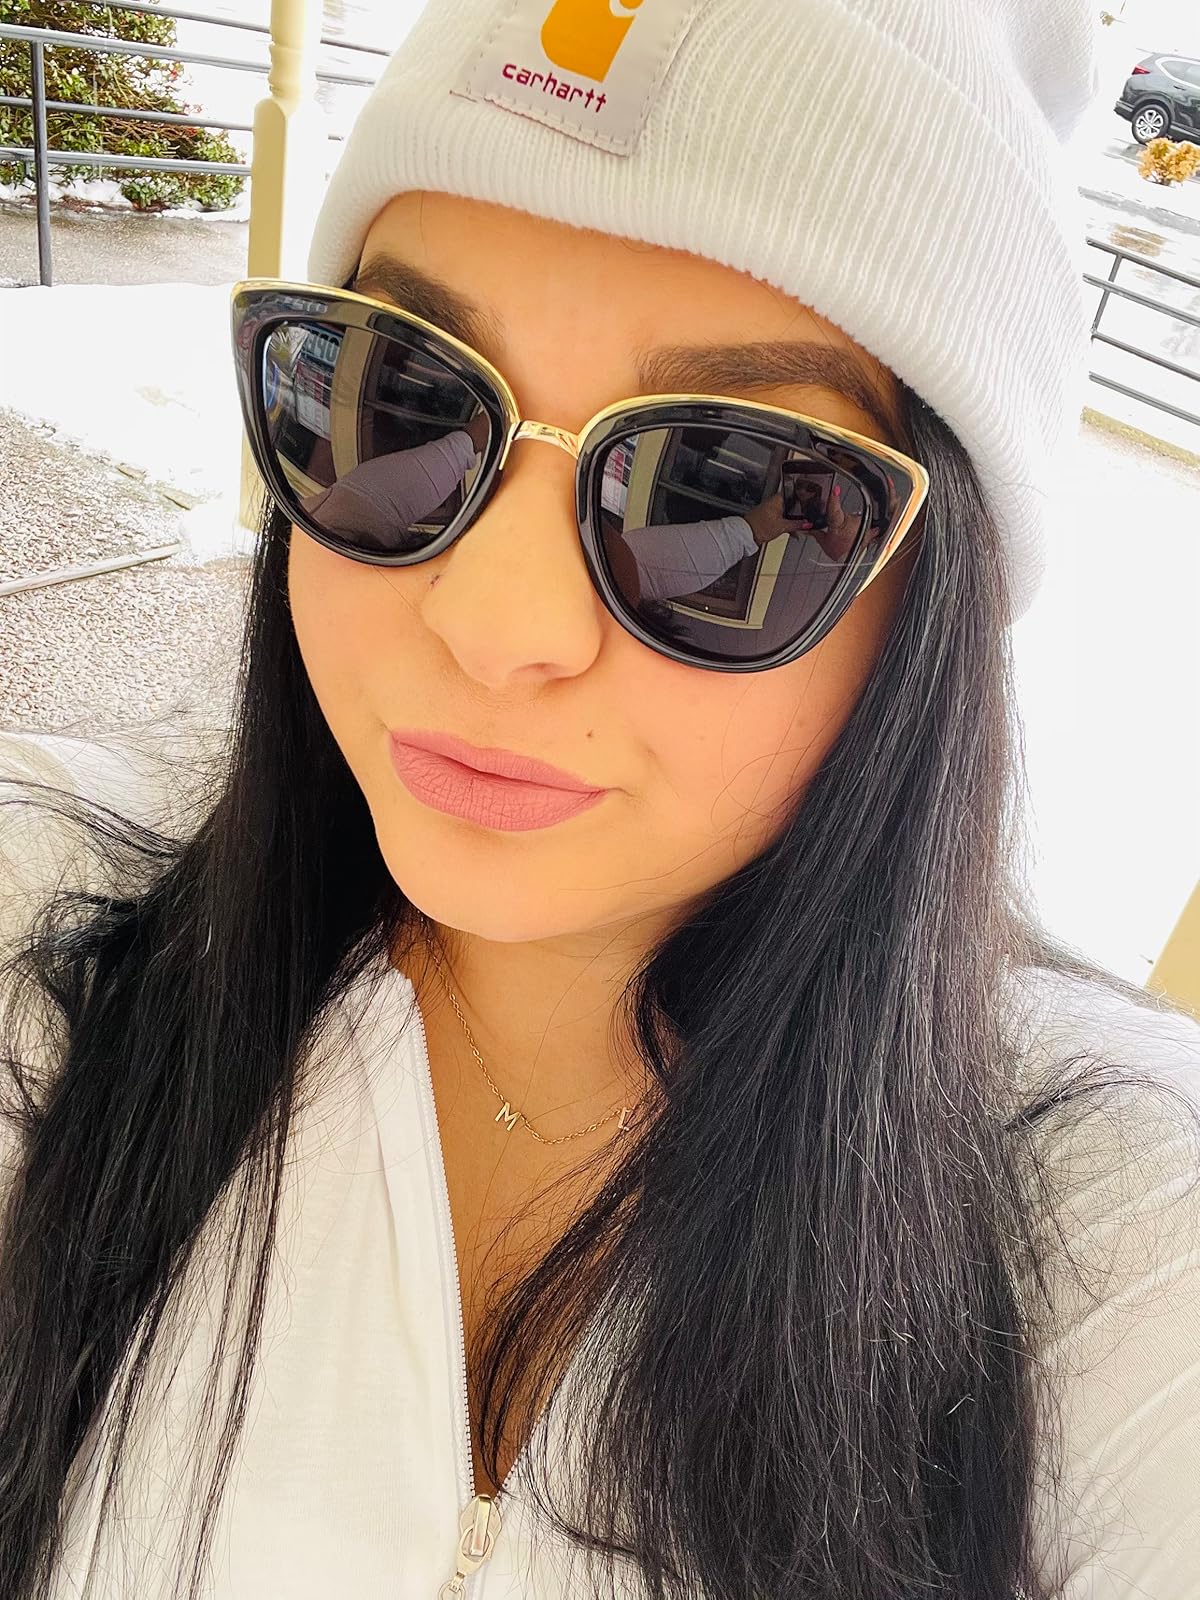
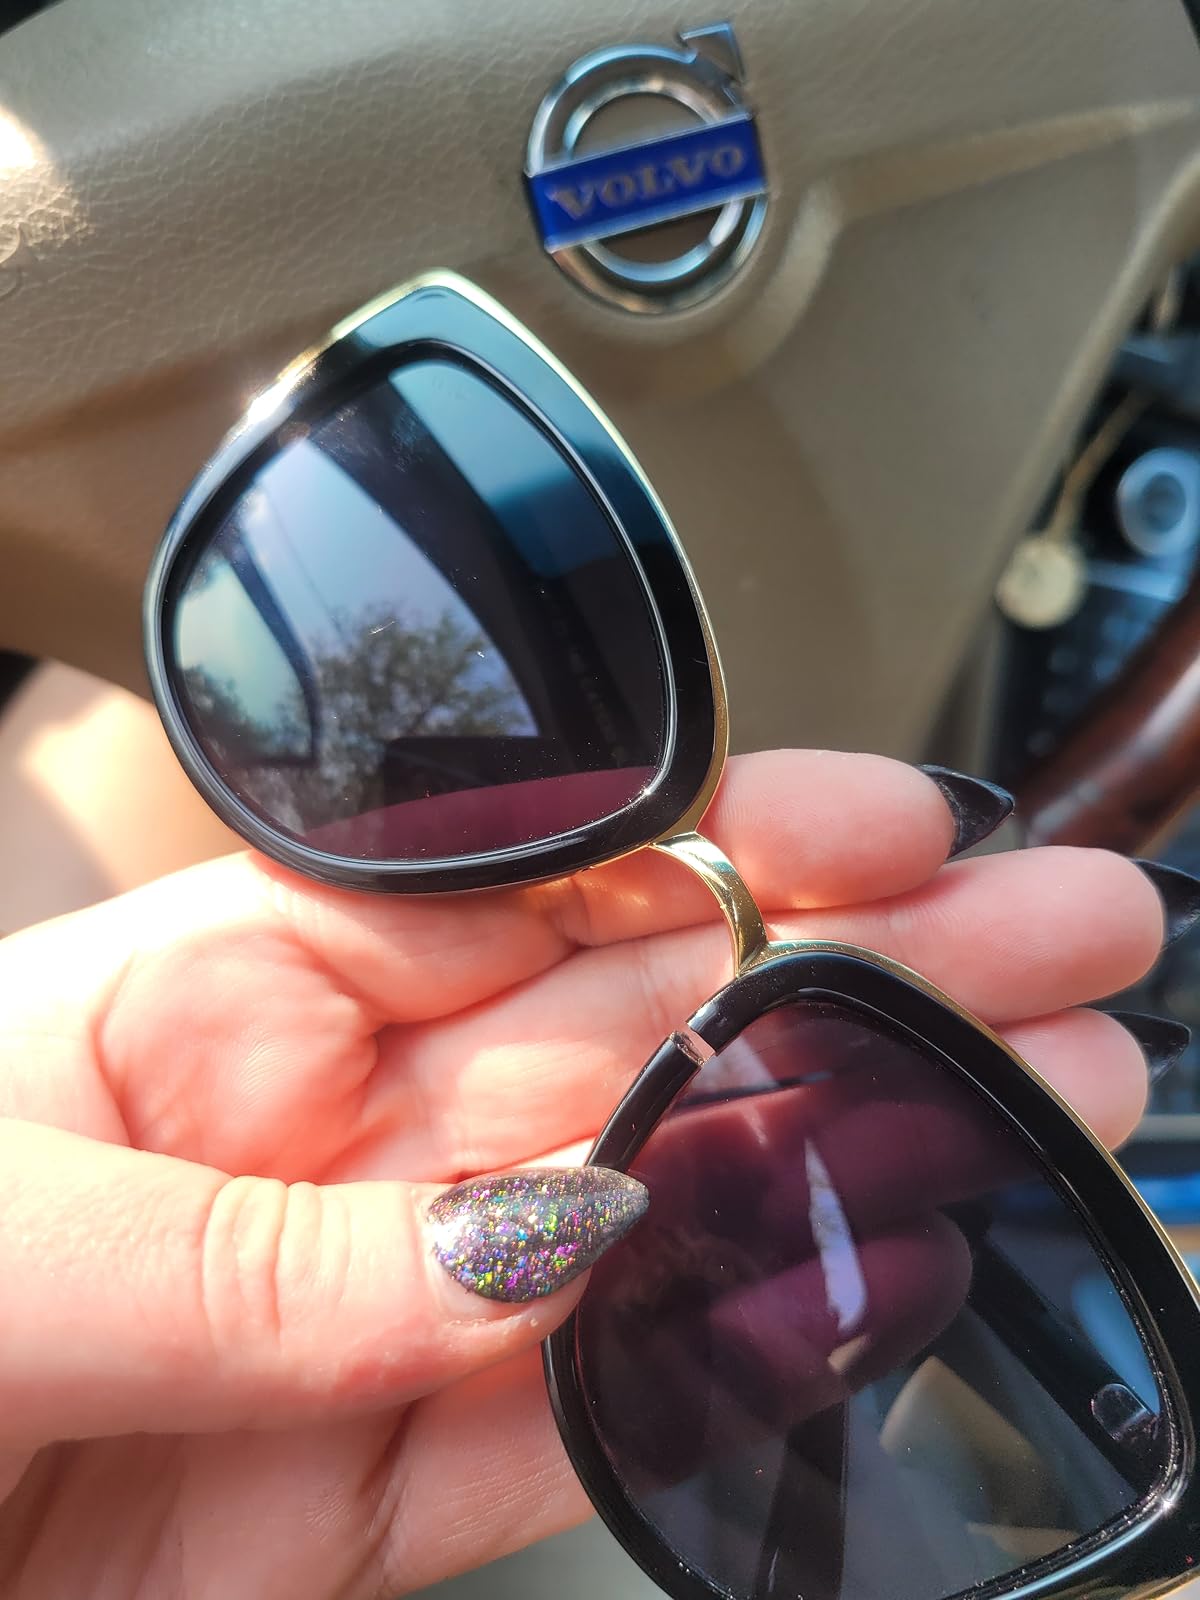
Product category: accessories_sunglasses
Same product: yes